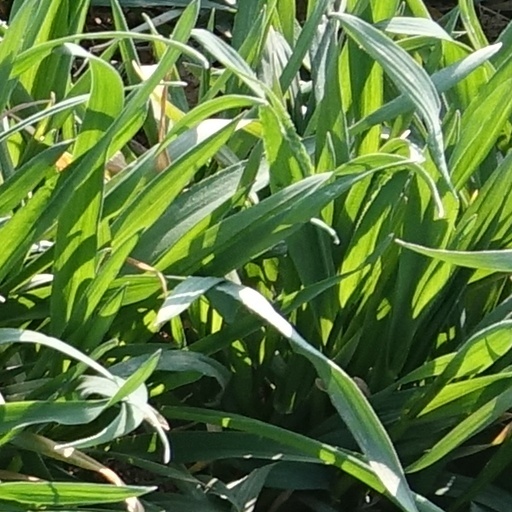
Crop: wheat